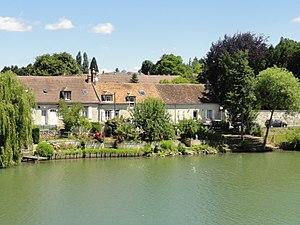
Choisy-au-Bac est une commune française située dans le département de l'Oise en région Hauts-de-France.